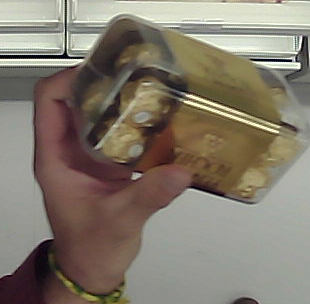
Product: rocher_chocolate